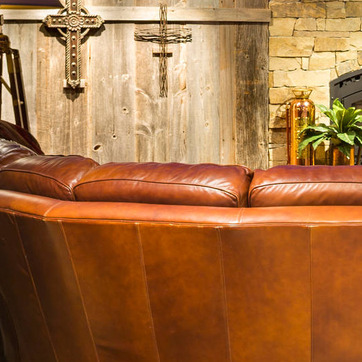
Material: leather